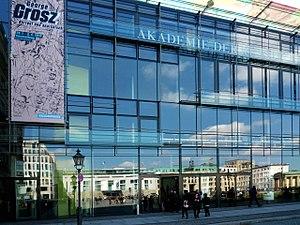
L'Académie des arts de Berlin est une institution culturelle consacrée aux arts, située sur la Pariser Platz dans le centre-ville de Berlin, près de la porte de Brandebourg. Elle a été fondée en 1696.